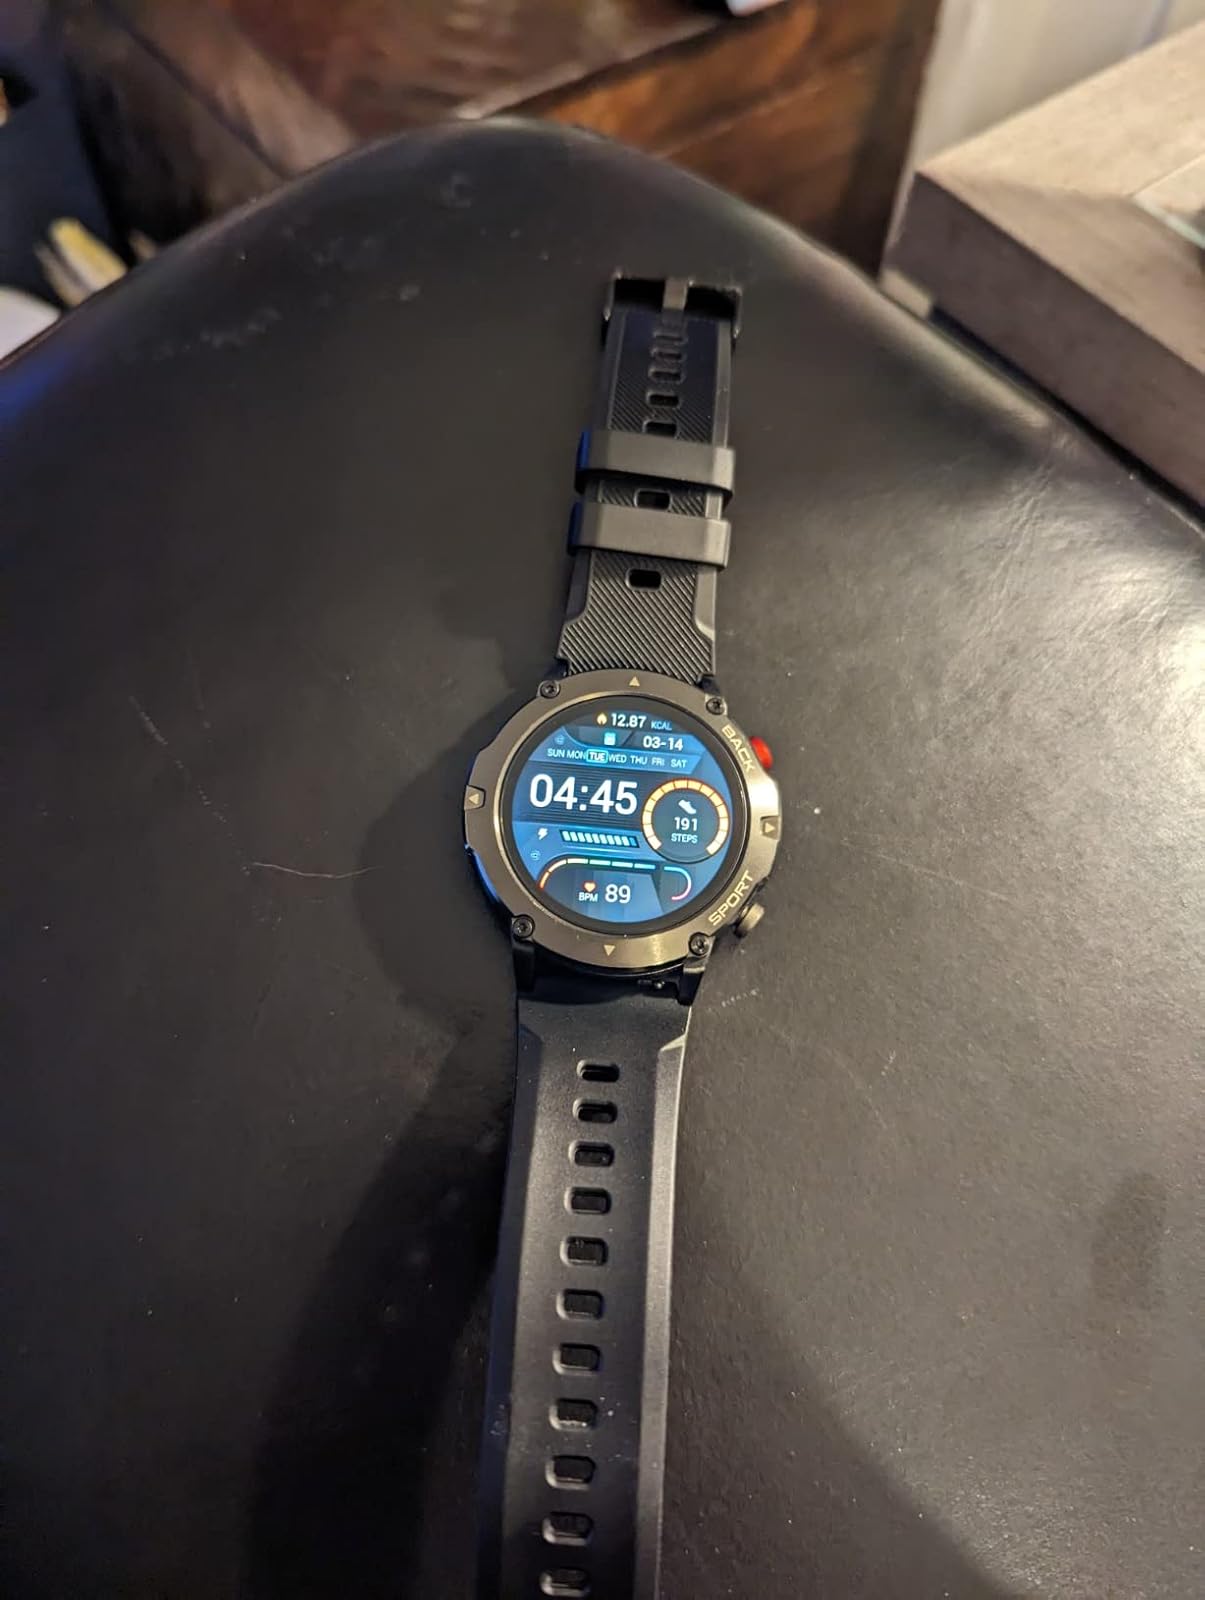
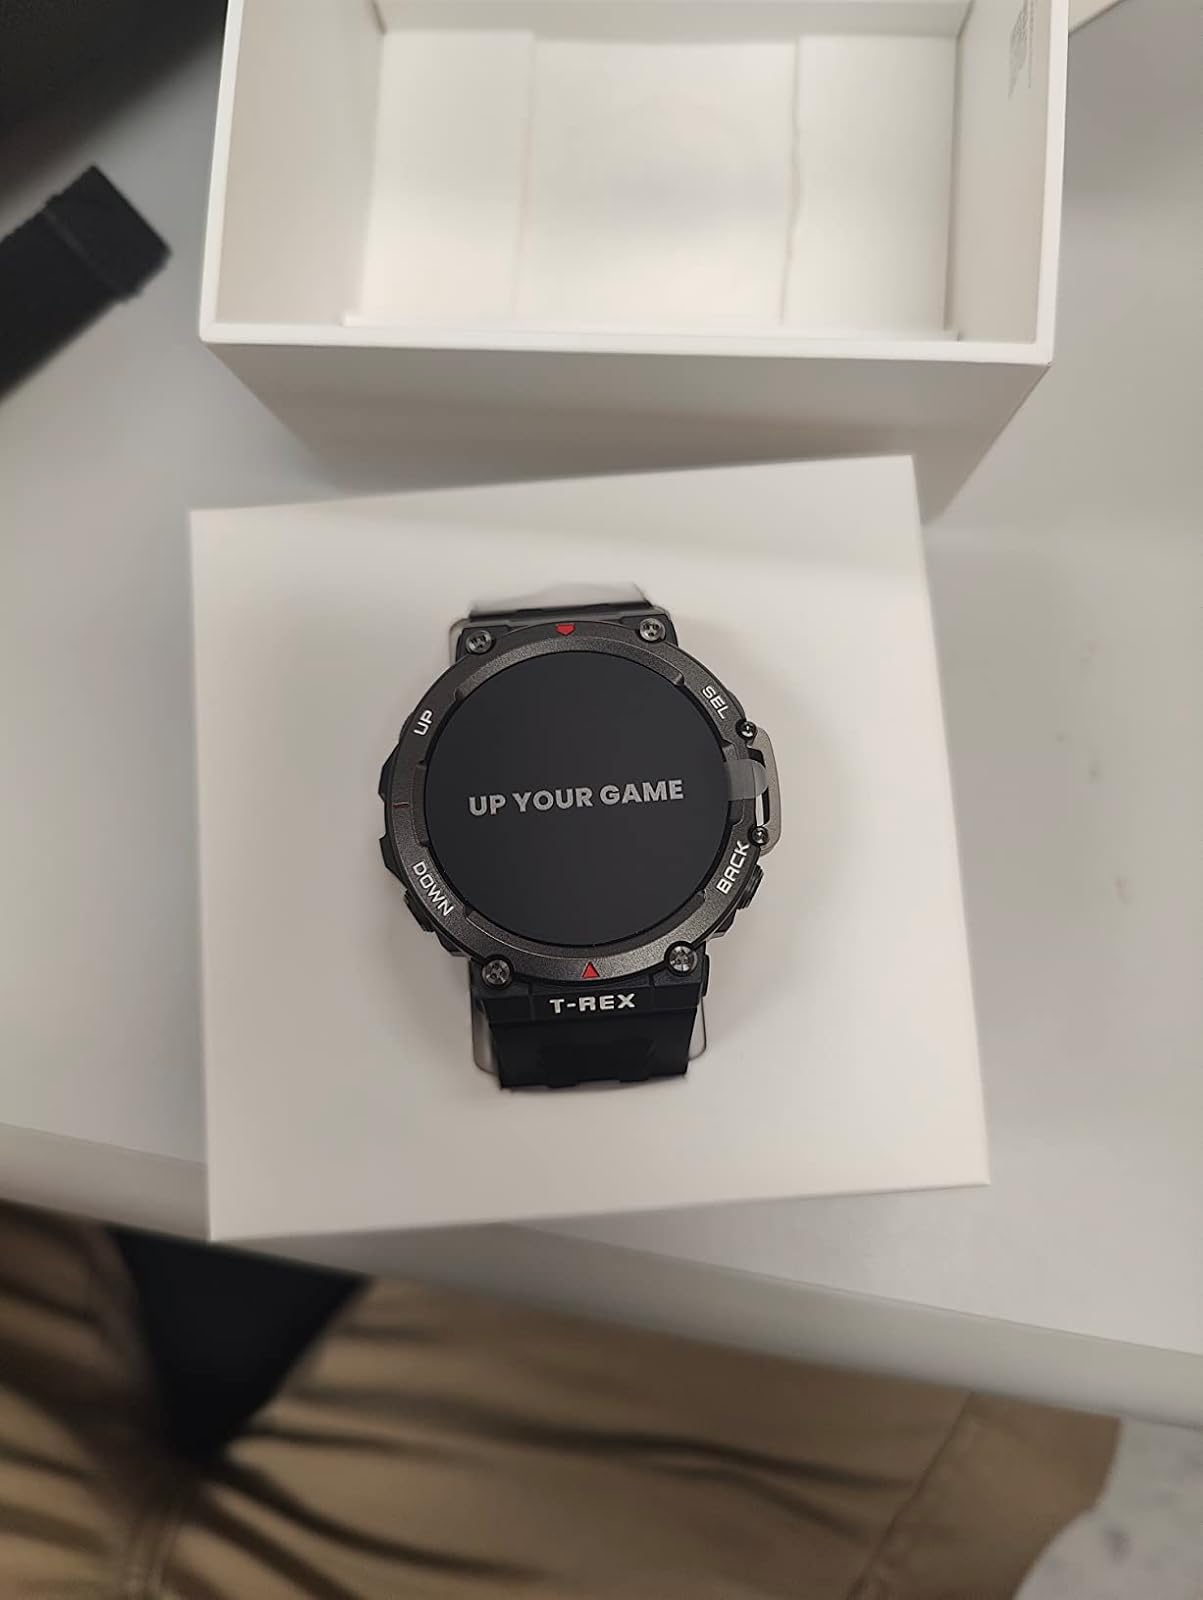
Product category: smartwatch
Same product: no